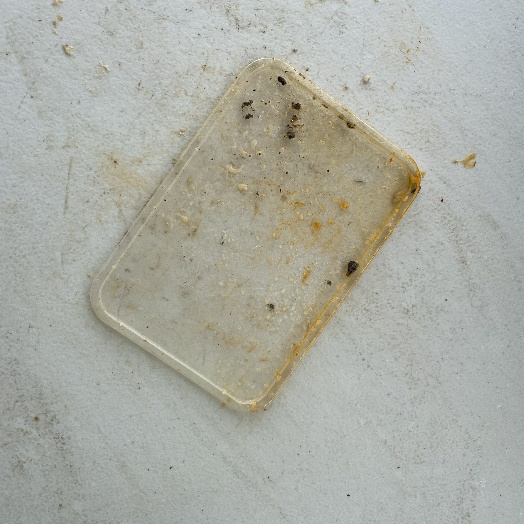
Label: Plastic